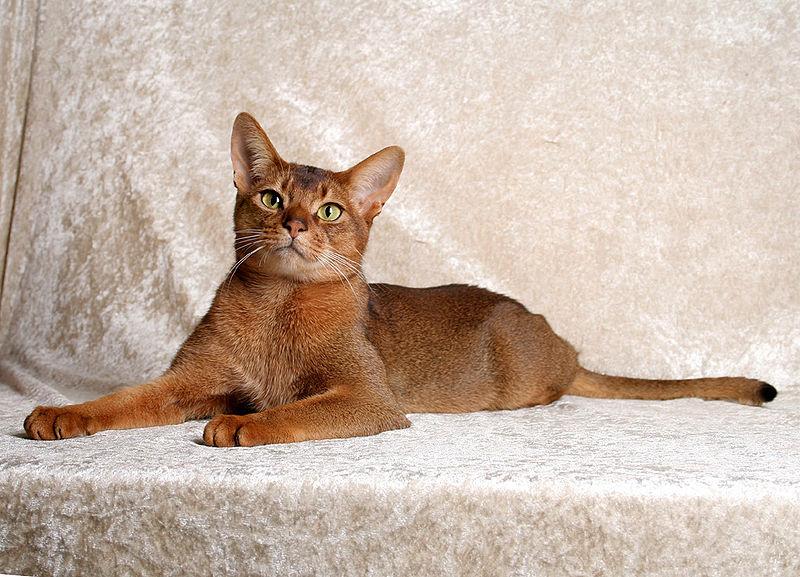
Breed: Abyssinian